Darius Khondji

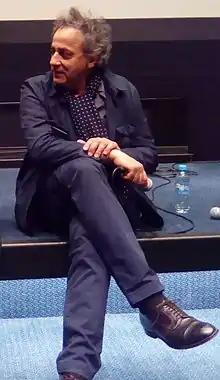
Khondji in 2017.

Darius Khondji (born 21 October 1955) is an Iranian-French cinematographer. He is known for his work with directors such as Jean-Pierre Jeunet, David Fincher, Michael Haneke, Woody Allen, James Gray, Bong Joon-ho, Wong Kar-Wai, and the Safdie brothers. He has been nominated for two Academy Awards, a BAFTA Award and three César Awards.